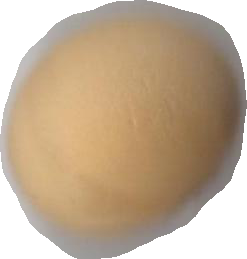
Variety: Grobogan